Timeline of reactions to the 2020 Hong Kong national security law (November 2020)

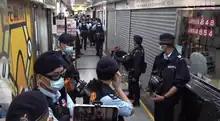
Police officers entering Union Square

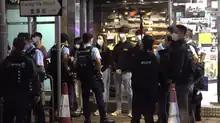
Four members of Student Politicism and three other citizens were intercepted by police officers.

The day marked 15 months since the 831 Prince Edward Station attack. As on the last day of the preceding months, people marked the event, during which protesters were believed by many to have died in spite of strong denial by authorities and no evidence of this ever having emerged, by coming to the outside of the station, clutching and placing white flowers. Three were reportedly fined for littering. Police loudspeaker announcements warned against breaching the gathering limit of four people imposed due to the COVID-19 pandemic, and against leaving flowers, which would be prosecuted as littering. Prominent protester Grandma Wong was present in the evening. Three people were fined for littering.